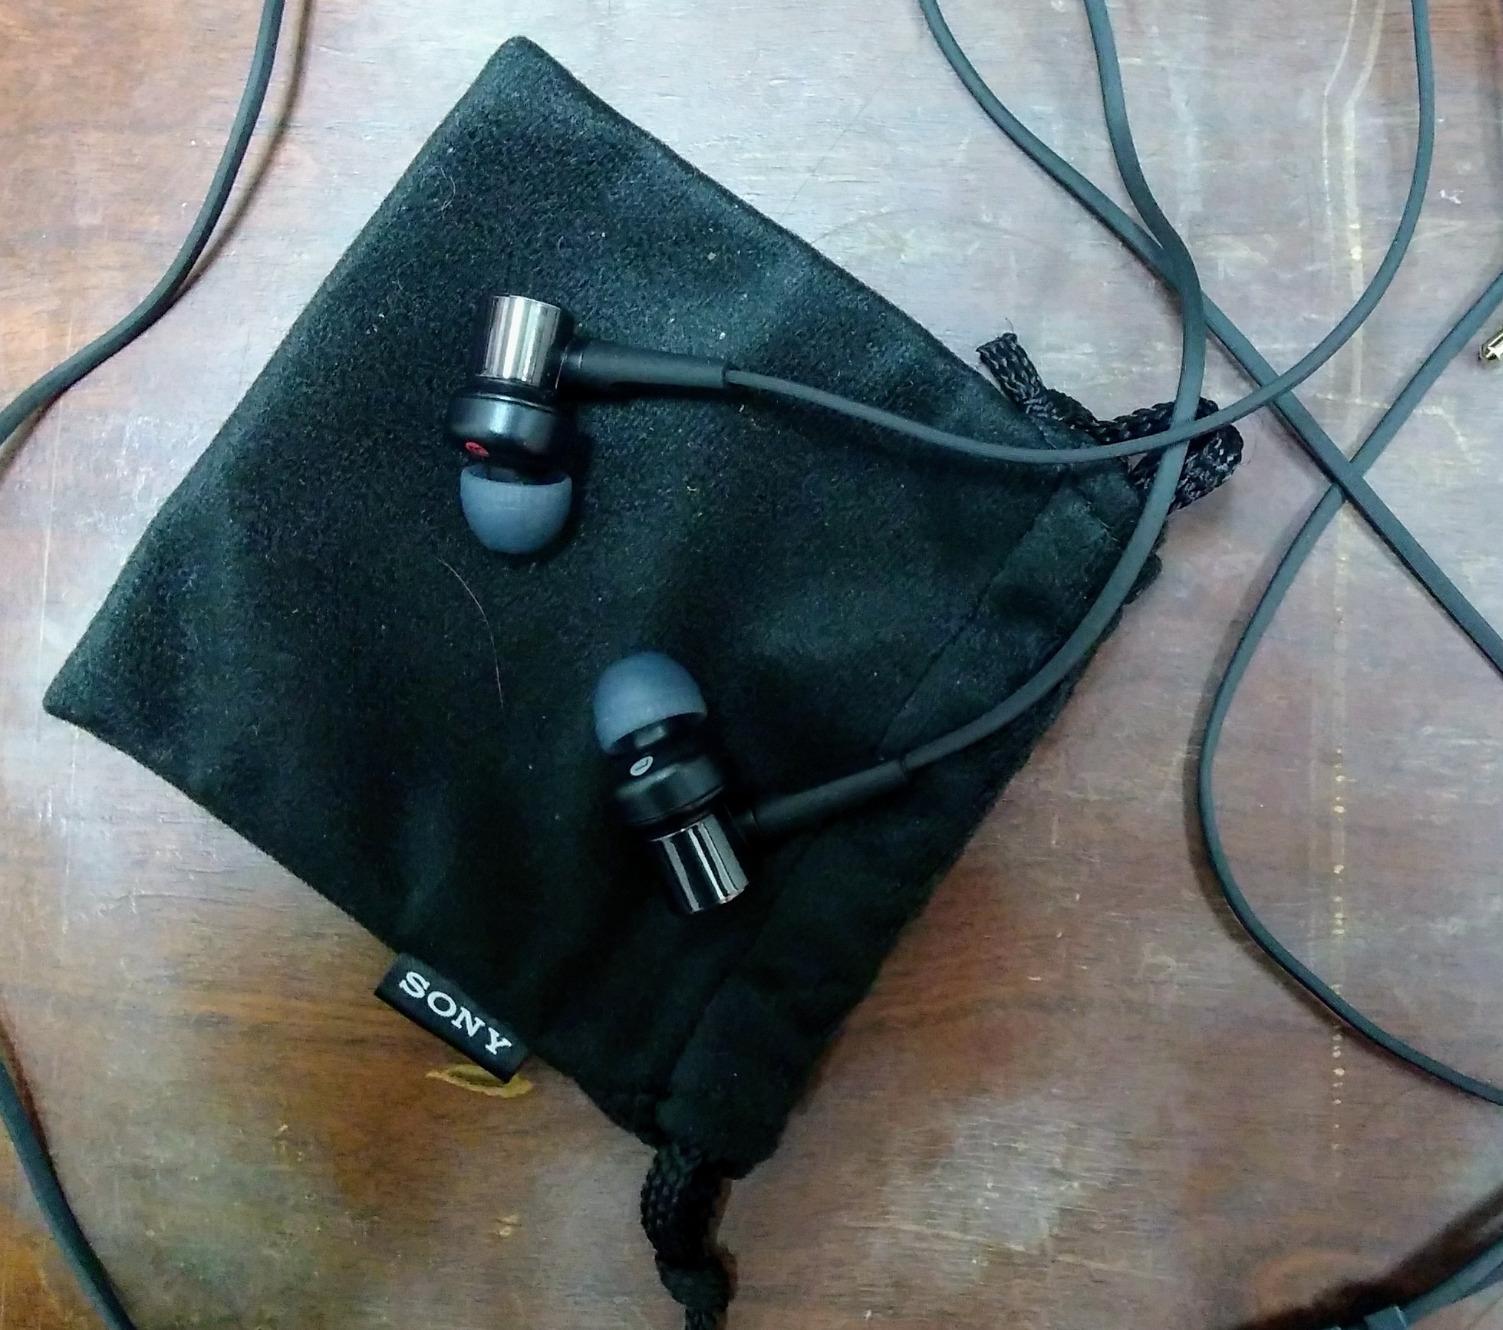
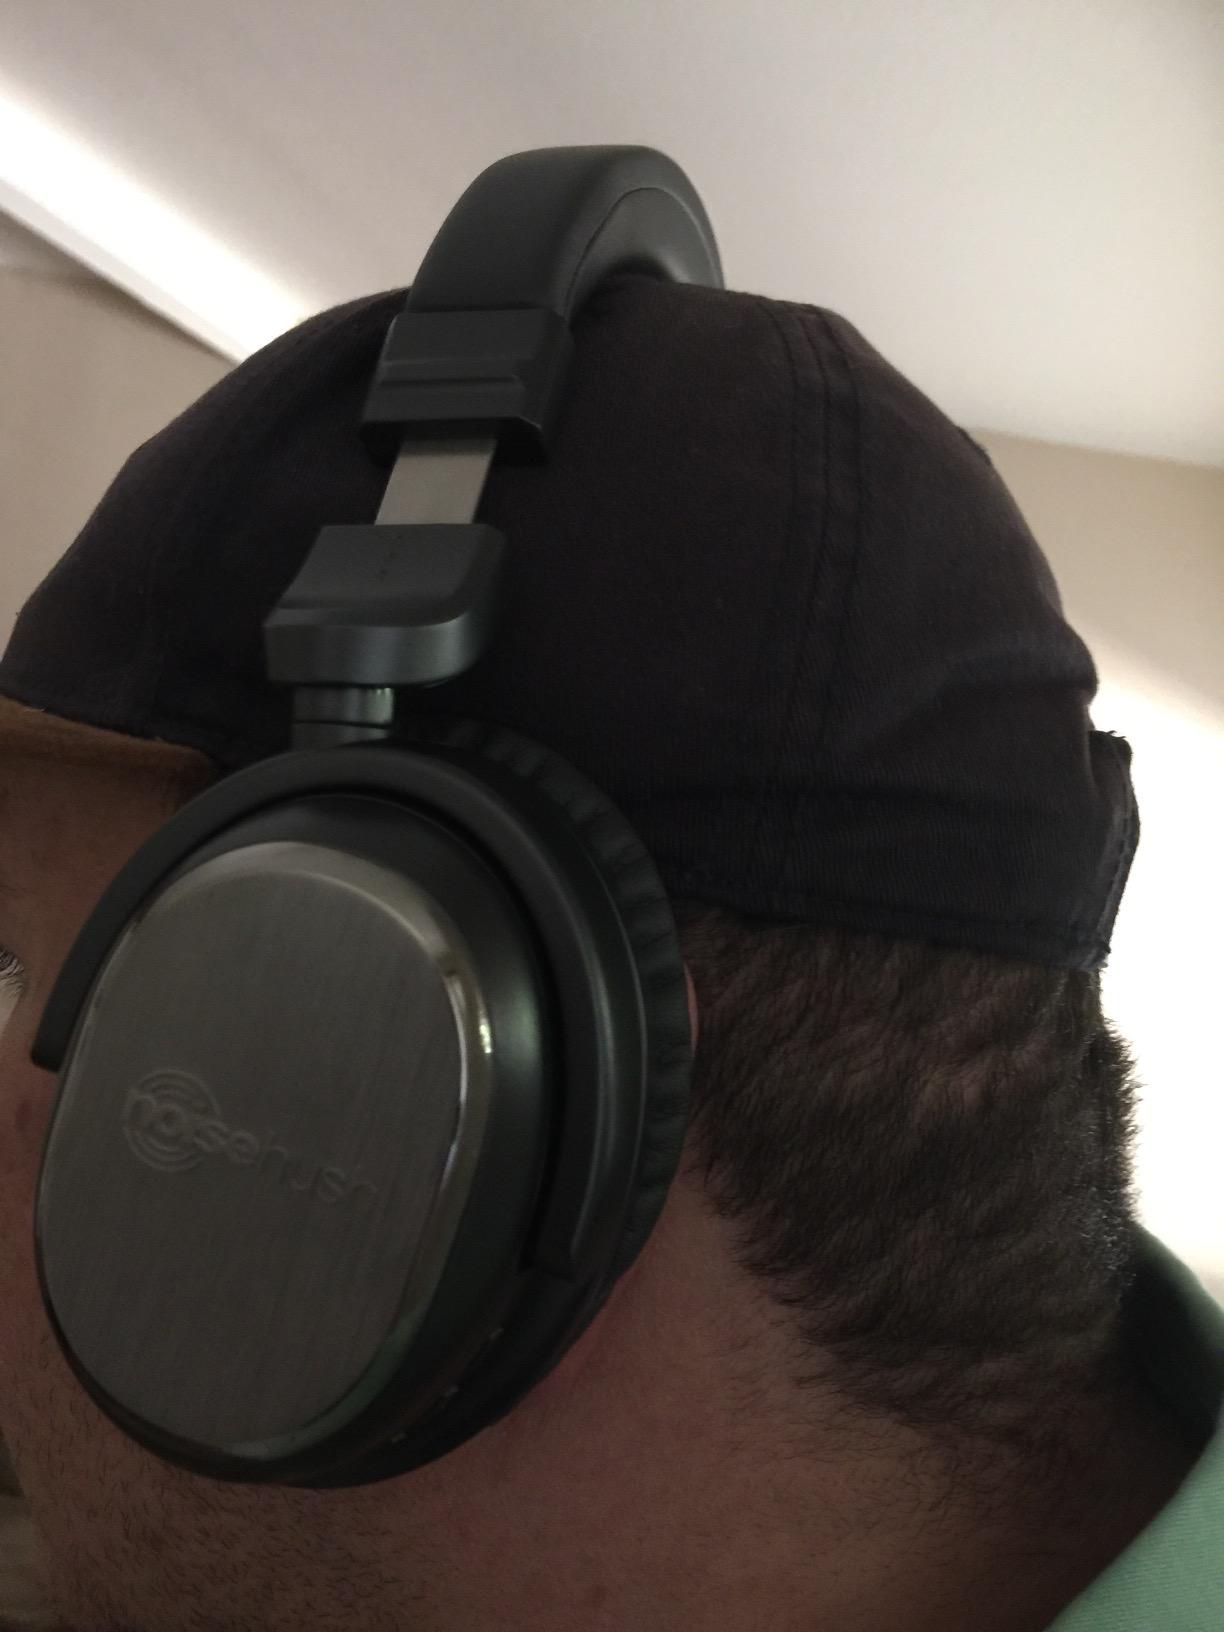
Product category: headphones
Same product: no